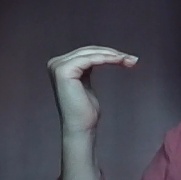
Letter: haa